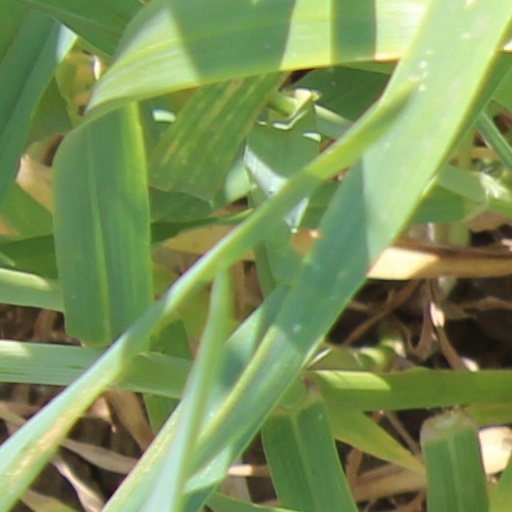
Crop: wheat